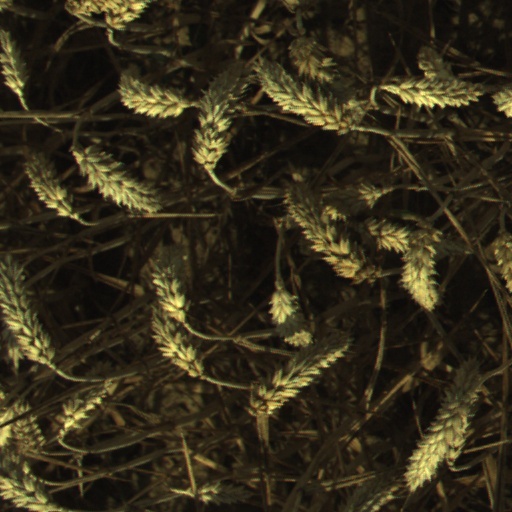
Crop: wheat